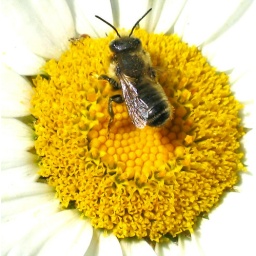
....found on a daisy in my black yard today!!!